A4 road (Zimbabwe)

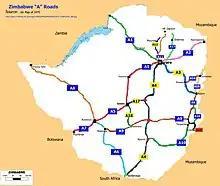
Zimbabwe "A" classified roads as of 1975

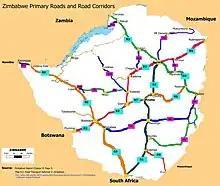
Zimbabwe Primary Roads

The A4 is a highway, also known as the R1 Highway, which runs between Beitbridge and Harare. From Beitbridge it passes through Rutenga, Ngundu, Masvingo, Mvuma, Chivhu before reaching Harare.